American University in Bulgaria

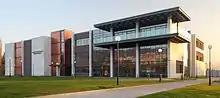
America for Bulgaria Student Center Won Building of the Year Award in 2013

The Panitza Library is named for John Dimitry Panitza, a Bulgarian philanthropist and AUBG founder. Through Panitza's efforts, the library developed into the largest English-language library in the region.